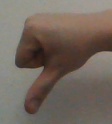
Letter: waw